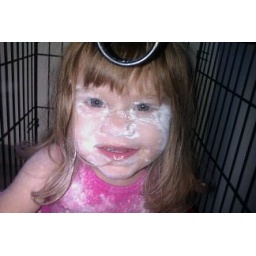
Jess made some beignets &amp;amp; gave rhiannon the bowl! Nw Rhiannon is sitting by the dog kennel!